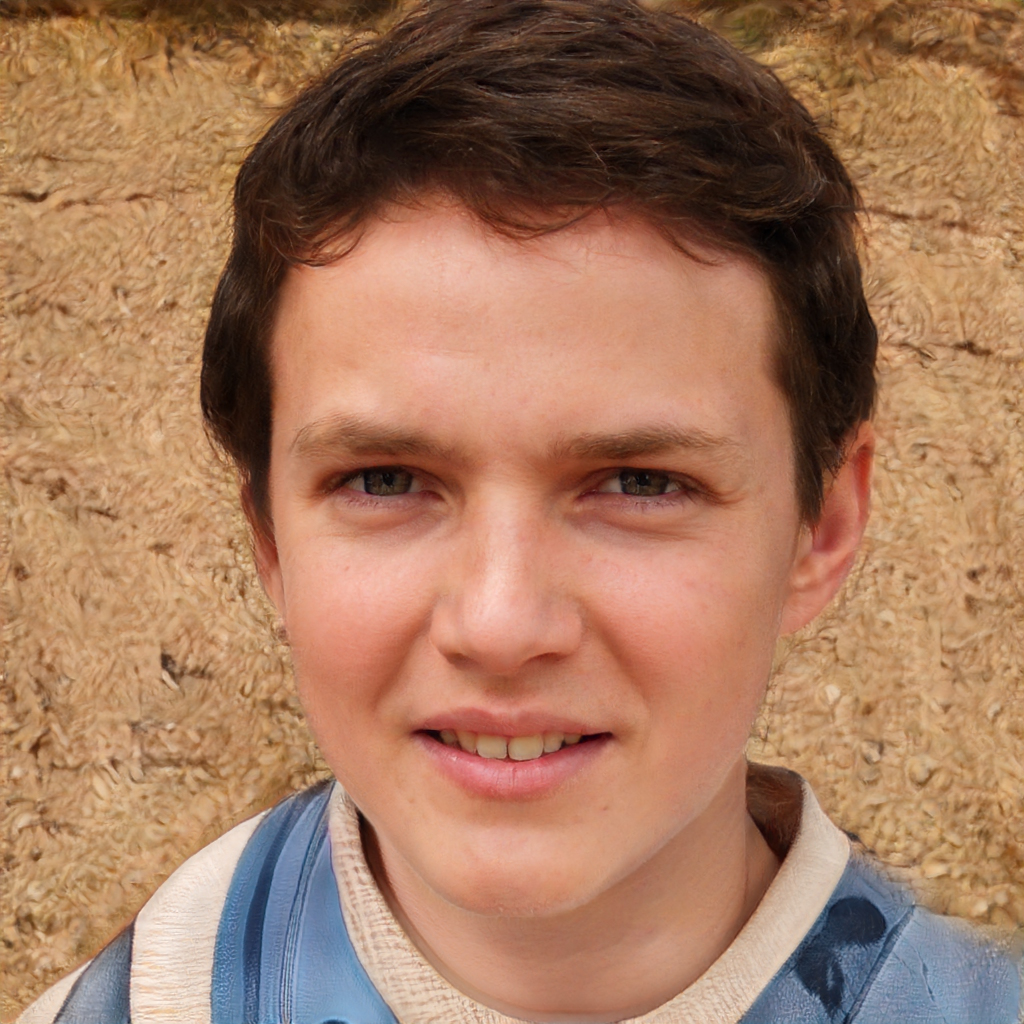
Gender: Male